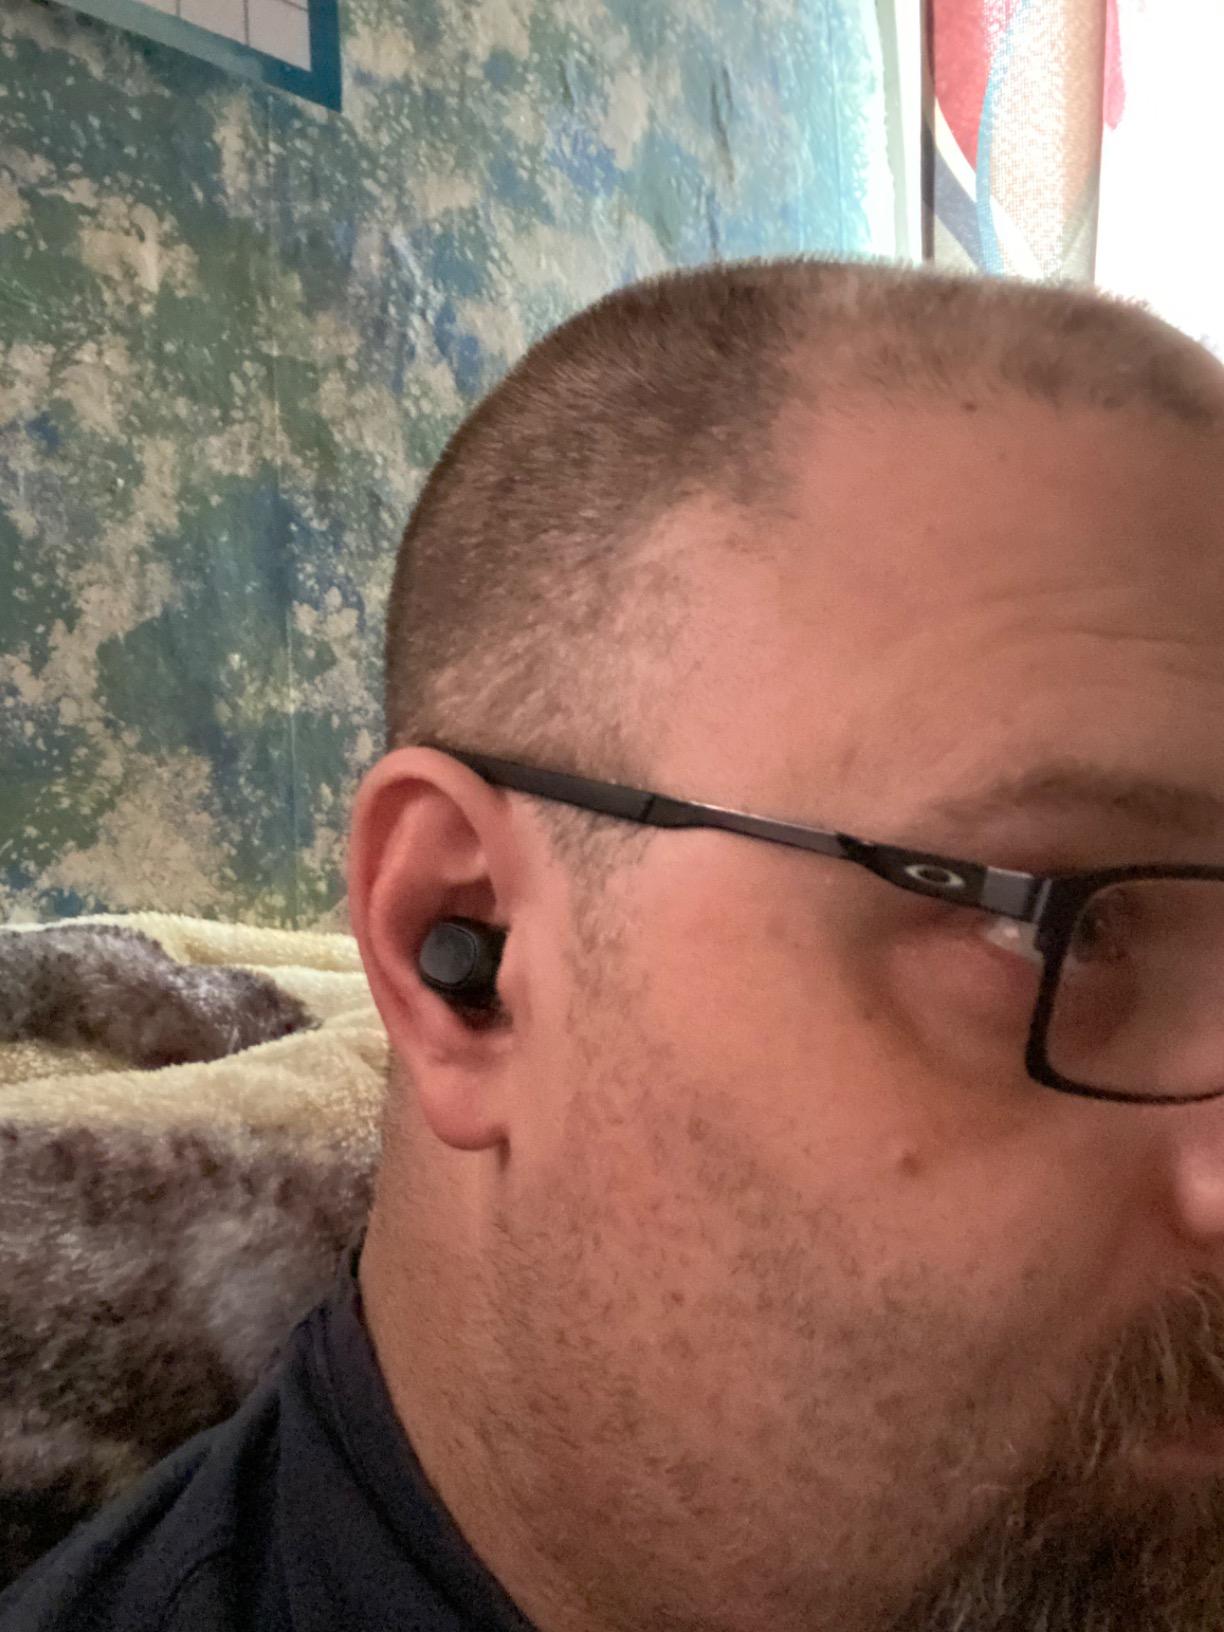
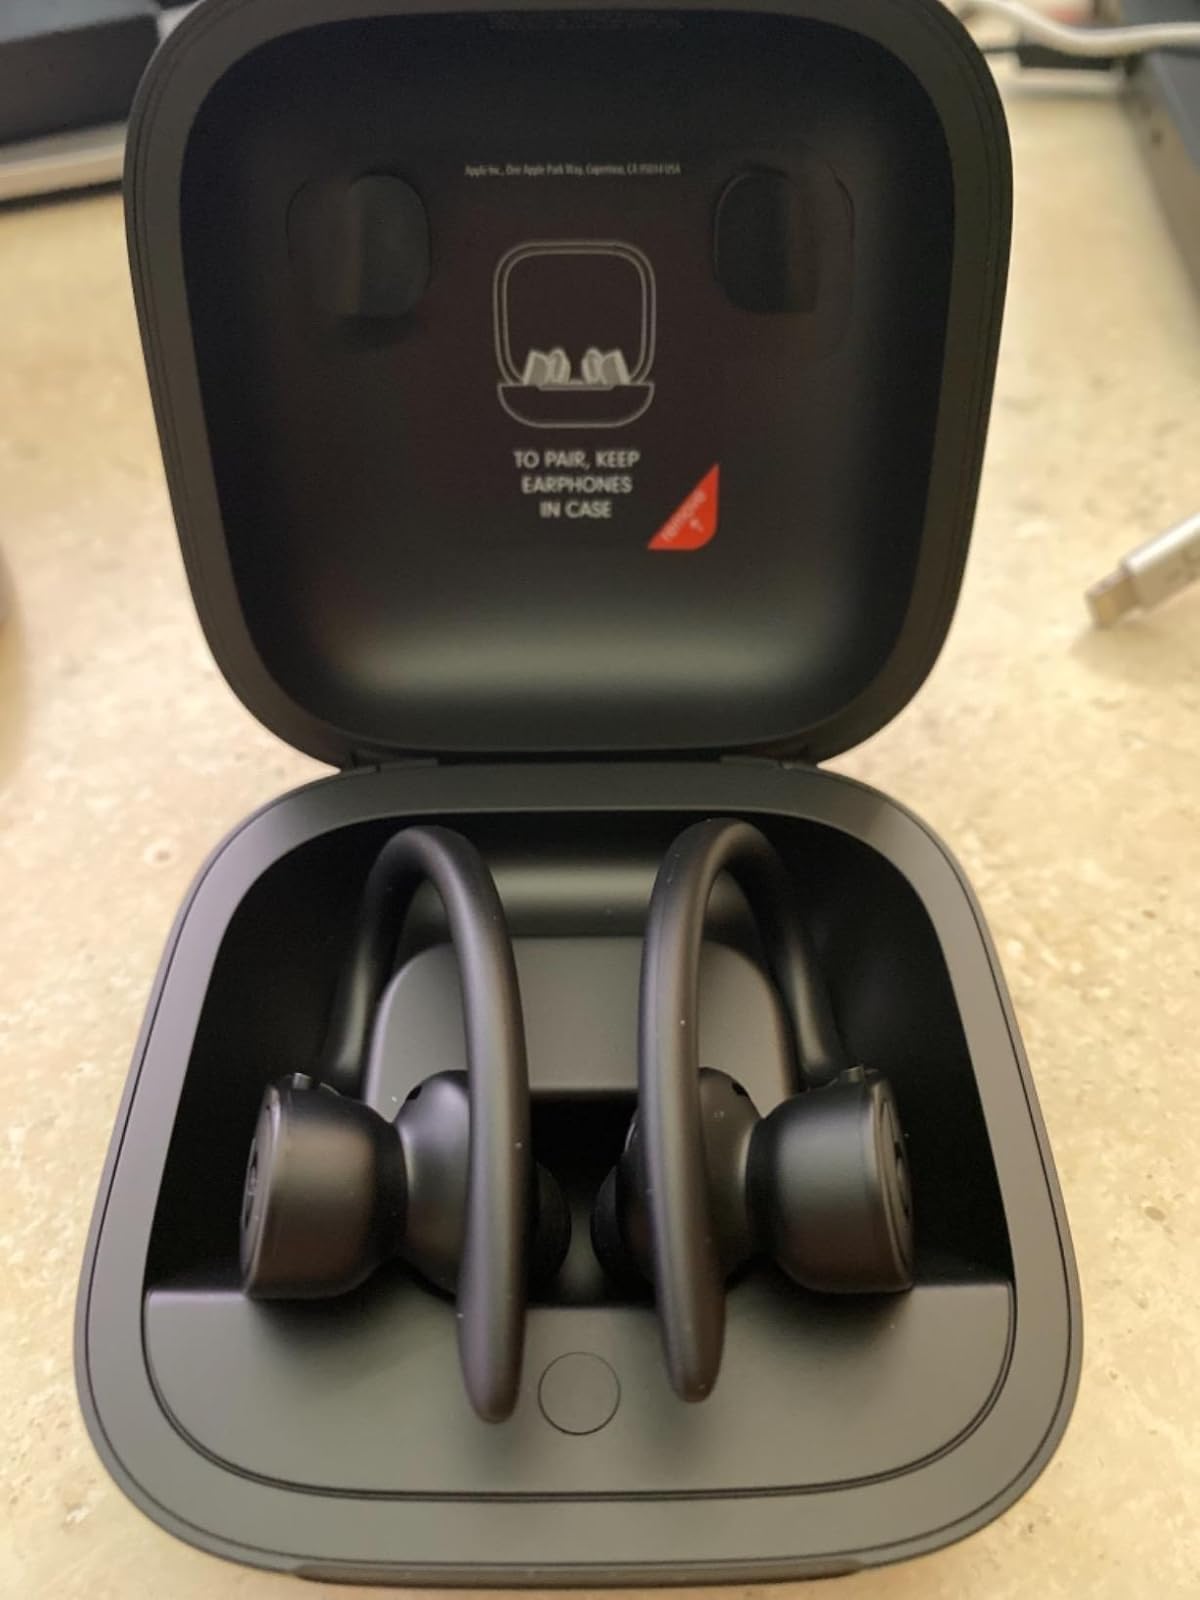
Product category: earbuds
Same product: no